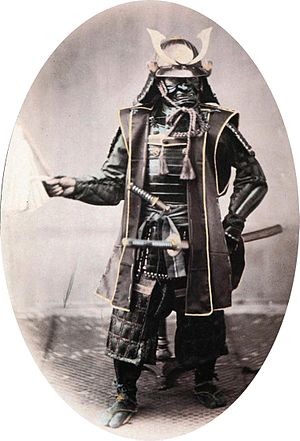
Rustning / Historie i udlandet / Østasien
Samurai iklædt japansk rustning. Billedet er taget i 1860'erne.
En rustning er en dragt, der har til formål at beskytte bæreren mod skade frembragt af våben, oftest i militært øjemed. Rustninger blev hovedsageligt anvendt af soldater i middelalderen på hele kloden. Til at begynde med var rustningerne lavet af læder, som imidlertid ikke yder ret megen beskyttelse. I bronzealderen udnyttede man bronze til at danne en ny og mere solid rustning. Bronzen var imidlertid for svag overfor sværd og pile, og i jernalderen begyndte man at lave rustninger af jern. Rustninger er gennem tiden også blevet benyttet til beskyttelse af dyr, eksempelvis heste og elefanter.